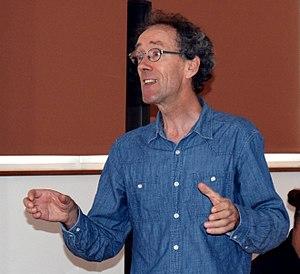
Conférence animée par Fañch An Hénaff à Ti ar Vro Kemper sur ""Graphisme et identité"" dans le cadre de l'université d'été du festival de Cornouaille 2017."
Fañch Le Henaff, né le 27 novembre 1960 à Quimper en Bretagne, est un graphiste, affichiste et créateur de caractères typographiques. Breton et brittophone, il vit et travaille à Locronan, en Cornouaille, d'où il est originaire.